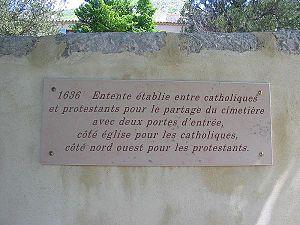
Plaque apposée sur le mur du cimetière de Brette 1636
Brette est une commune française située dans le département de la Drôme en région Auvergne-Rhône-Alpes.